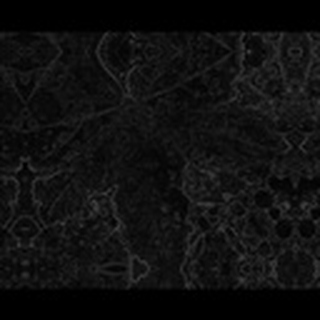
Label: cotton_powdery_mildew